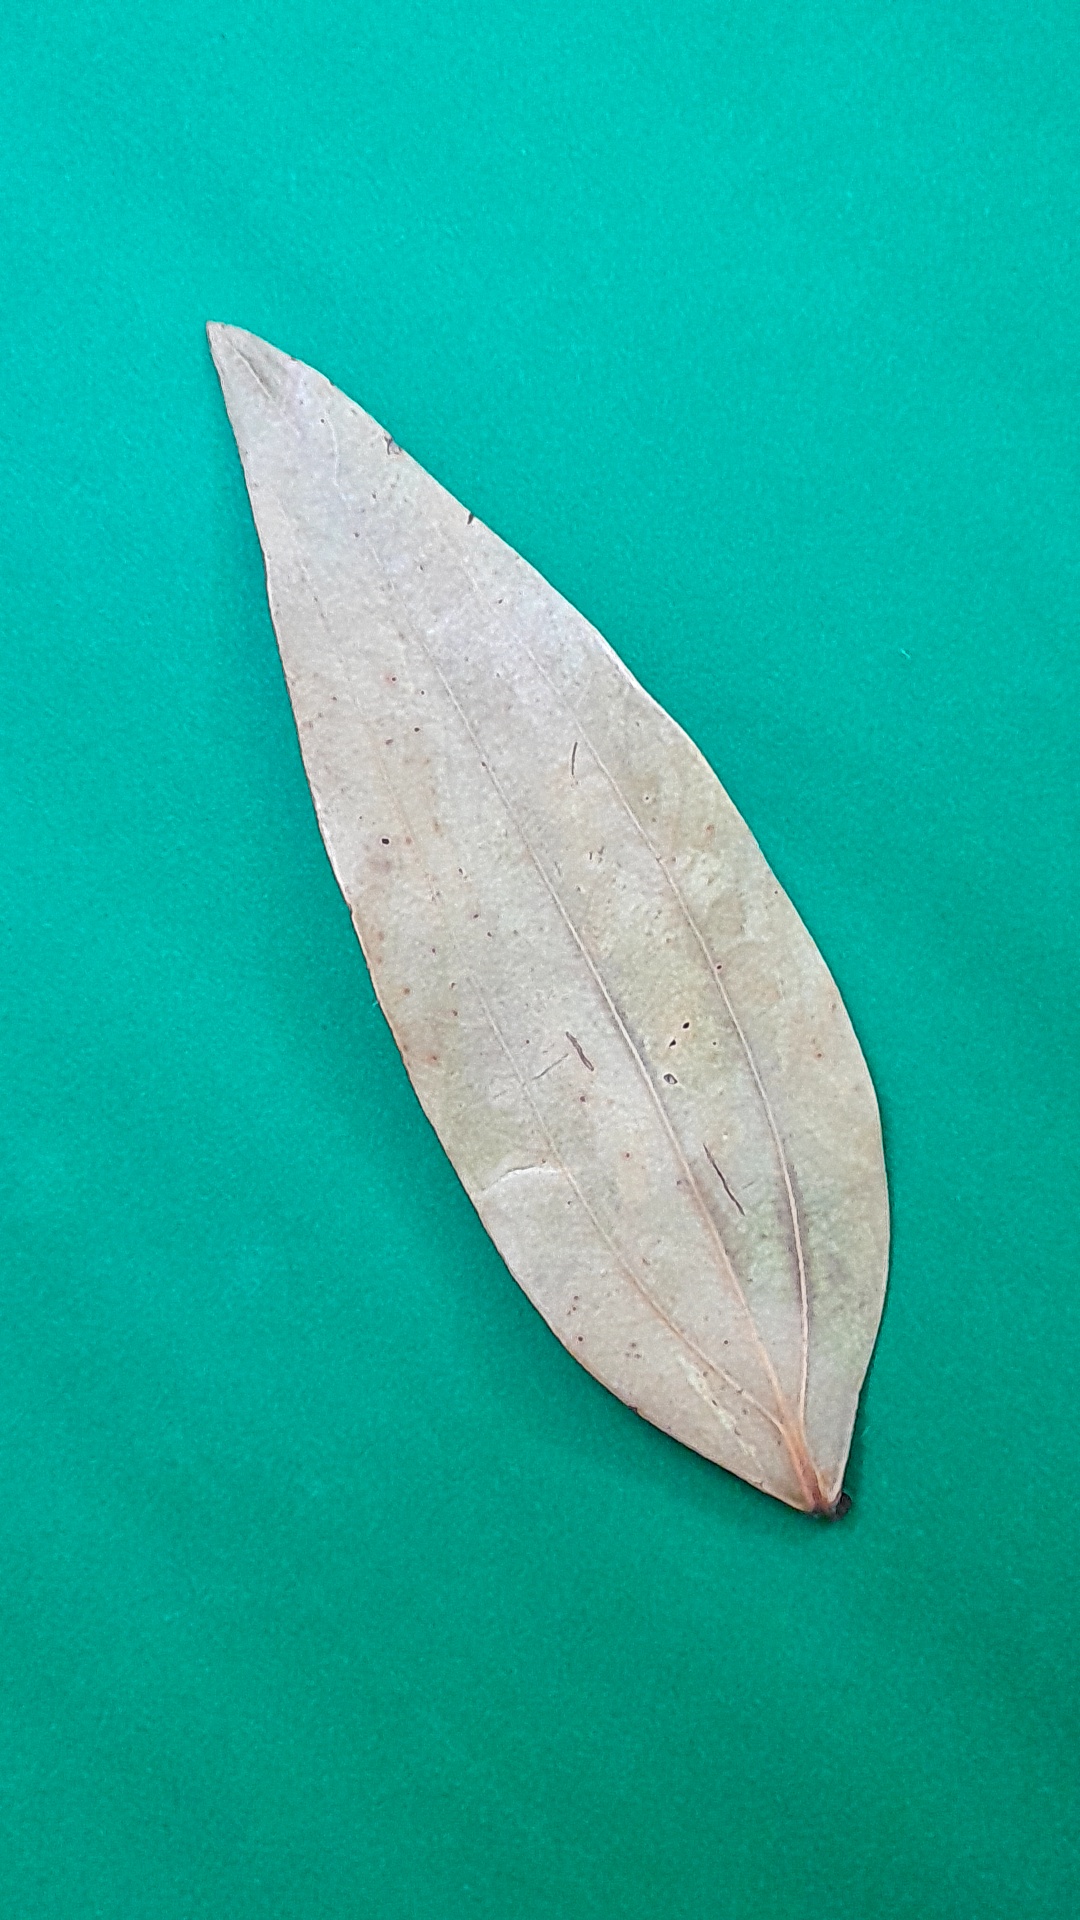
Label: Dry Leaf